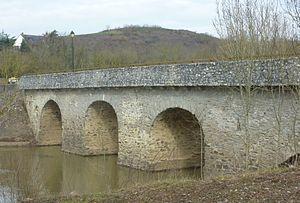
Pont sur la route D121 à Chaudefonds-sur-Layon (Maine-et-Loire, France). Vue d'ensemble.
Chaudefonds-sur-Layon est une commune française située dans le département de Maine-et-Loire, en région Pays de la Loire.